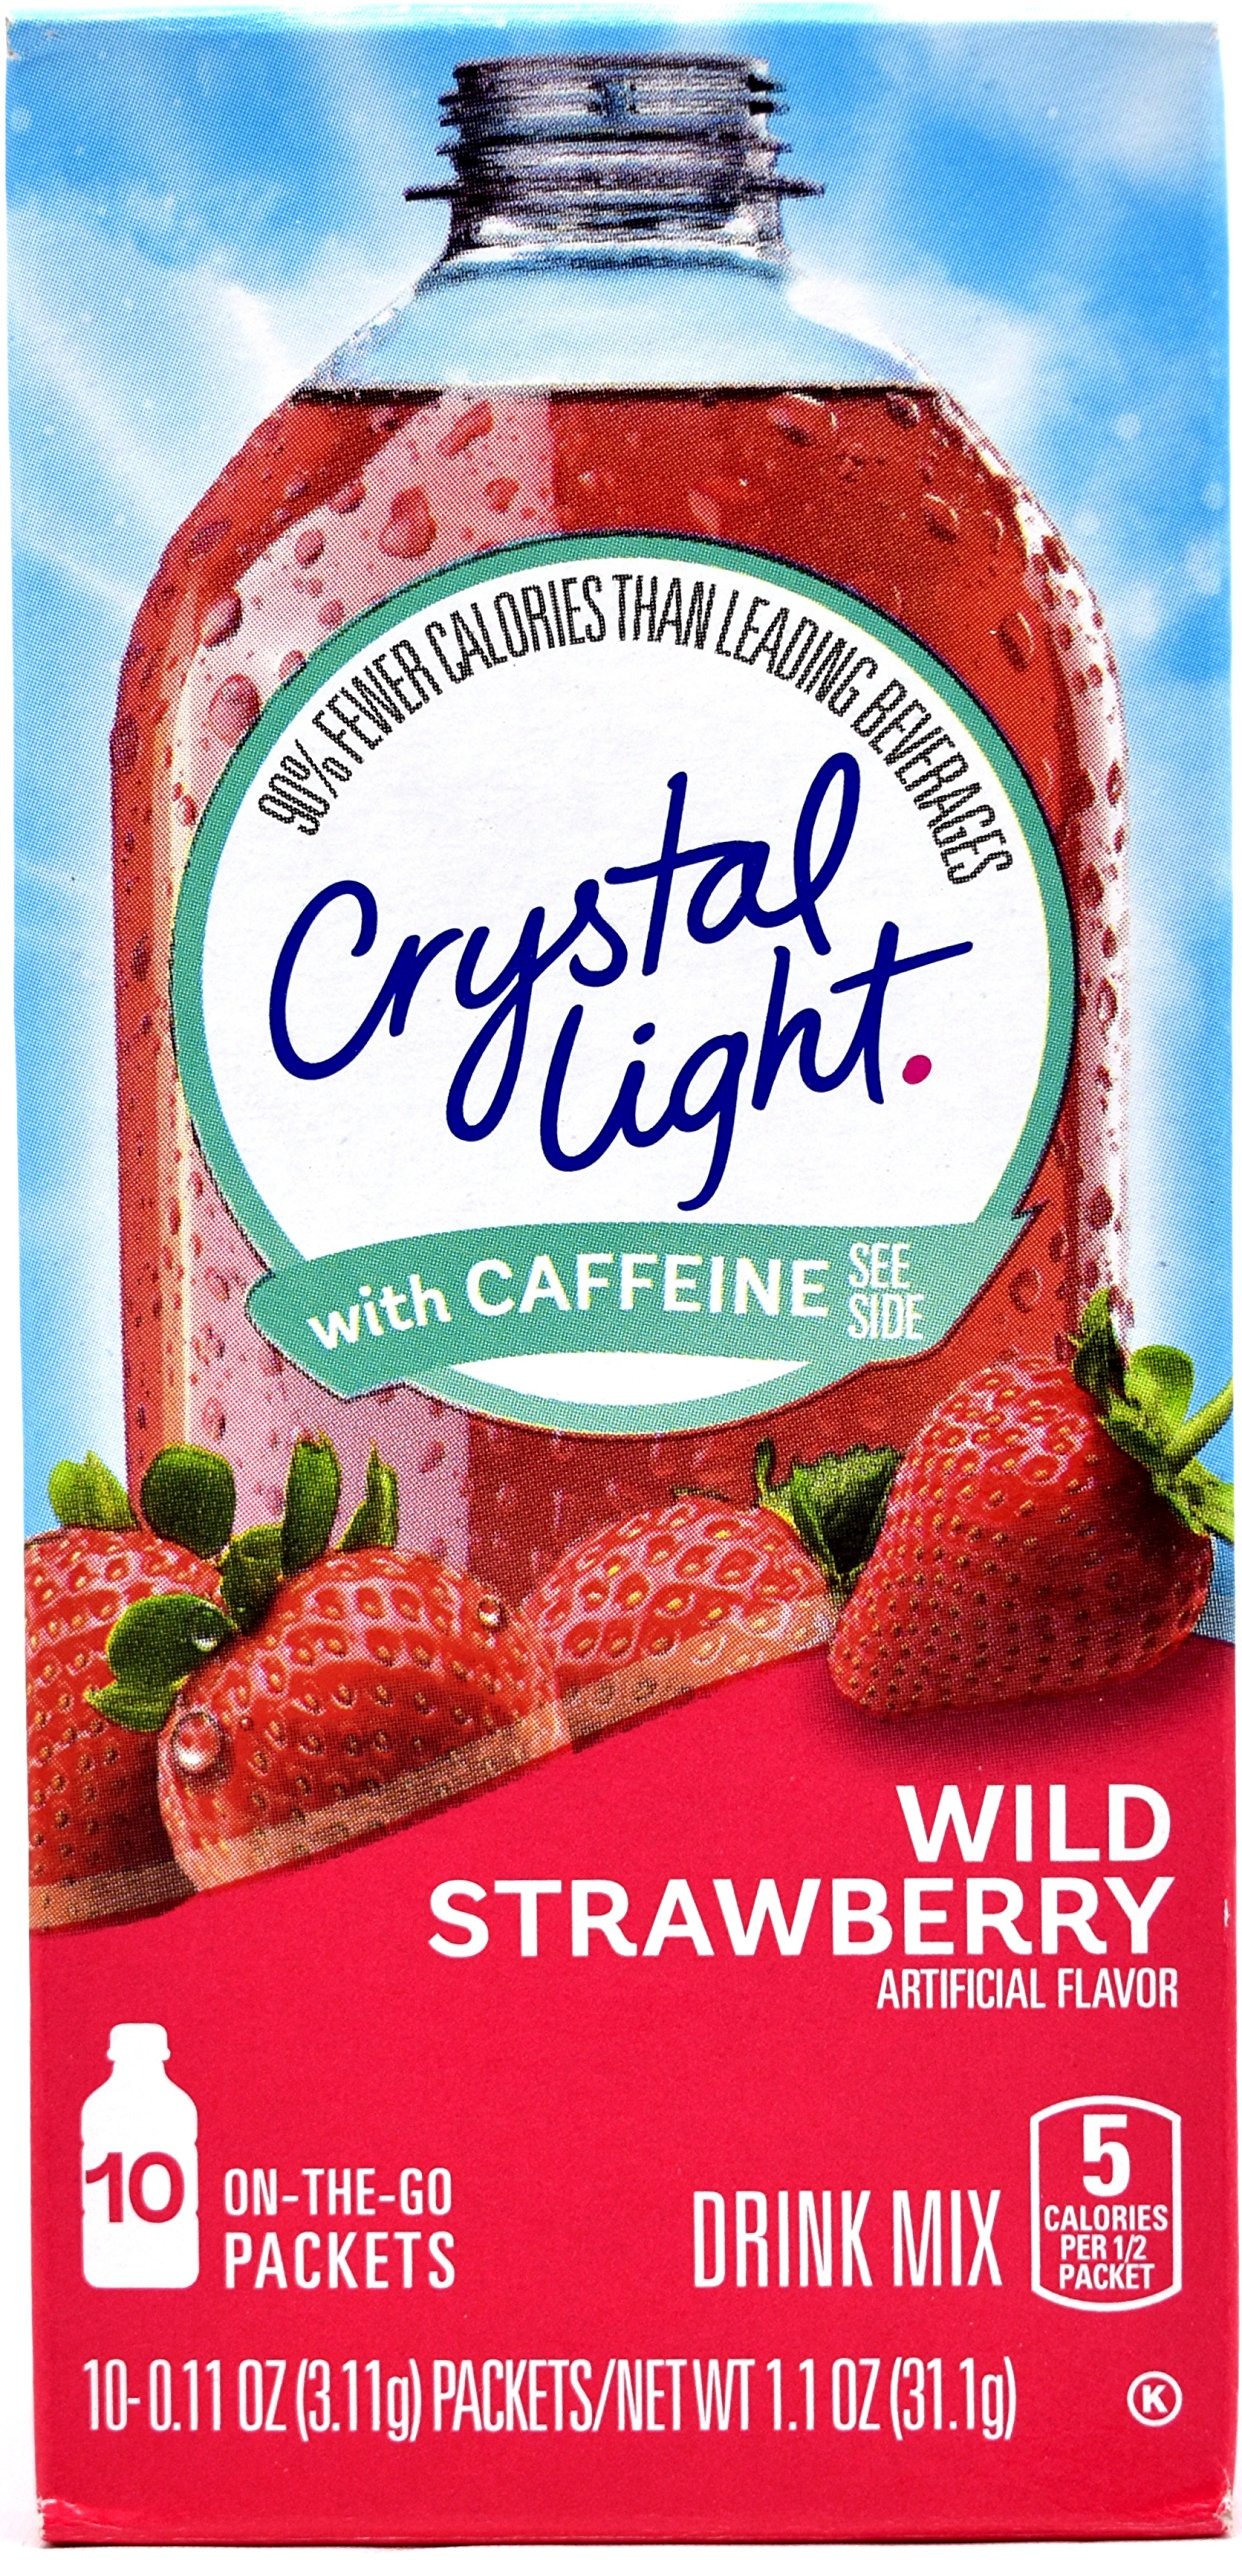
Item Name: Crystal Light On The Go Wild Strawberry With Caffeine Drink Mix, 10-Packet Box (Pack of 40)
Bullet Point 1: Each Box Contains 10 Individual Packets that You Mix with Up to 16.9 Fluid Ounces (500 ml) of Water
Bullet Point 2: Each 8 Ounce (237 ml) Serving Contains 5 Calories and 30 mg Caffeine (60 mg Caffeine Per Packet)
Bullet Point 3: Low in Sodium and Sugar Free
Bullet Point 4: Gluten Free and Kosher
Bullet Point 5: Crystal Light On The Go has 90% Fewer Calories than Leading Beverages
Product Description: Congrats! You just figured out how to make your sweet tooth happy without letting that afternoon slump slow you down. A perfect pick-me-up for long days or when you need a little boost to bring it. Rich luscious flavor and just enough caffeine. All for just 5 calories per serving.
Value: 4.4
Unit: Ounce

Price: 2.94